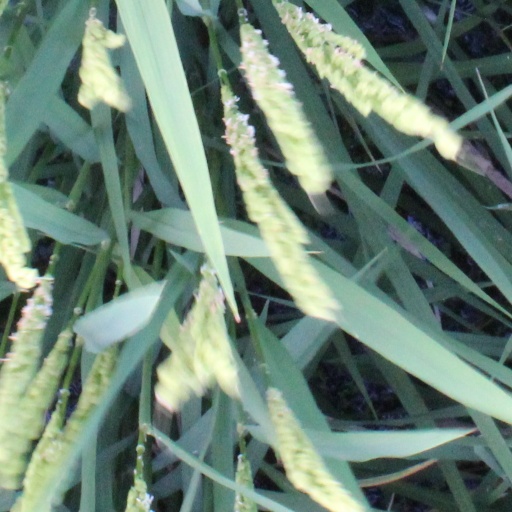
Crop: rice